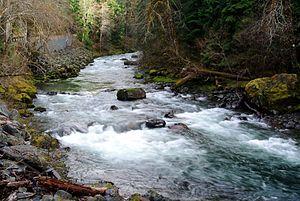
Le comté de Clallam est un comté de l'État américain du Washington. Il est situé dans le nord de la péninsule Olympique, au sud du détroit de Juan de Fuca et à l'est de l'océan Pacifique. Son siège est Port Angeles. Selon le recensement de 2010, sa population est de 71 404 habitants.
La Sol Duc River est un cours d'eau de 104,9 km de long qui s'écoule dans l'État de Washington au nord-ouest des États-Unis.